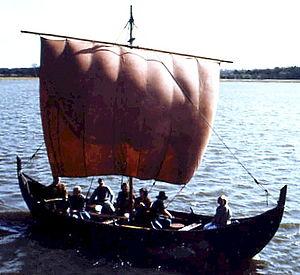
Le Aifur est le nom donné à une réplique suédoise d'un petit modèle de bateau de Gokstad exposé au Musée des navires vikings d'Oslo, une épave d'un bateau viking de la fin du IXᵉ siècle. Celle-ci a été découvert en 1880 dans un large monticule funéraire près de la ferme Gokstad, dans la région de Sandefjord dans le Vestfold, Norvège.